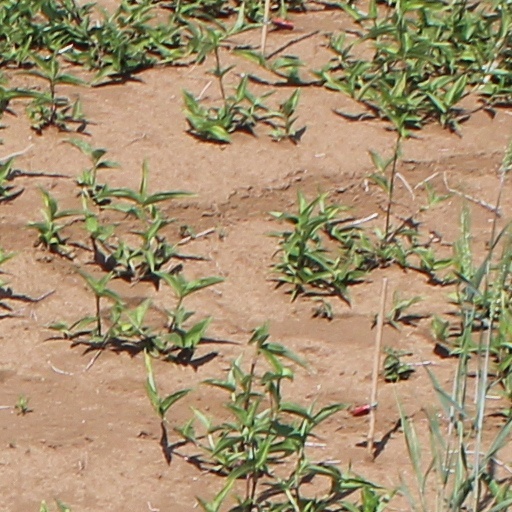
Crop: wheat